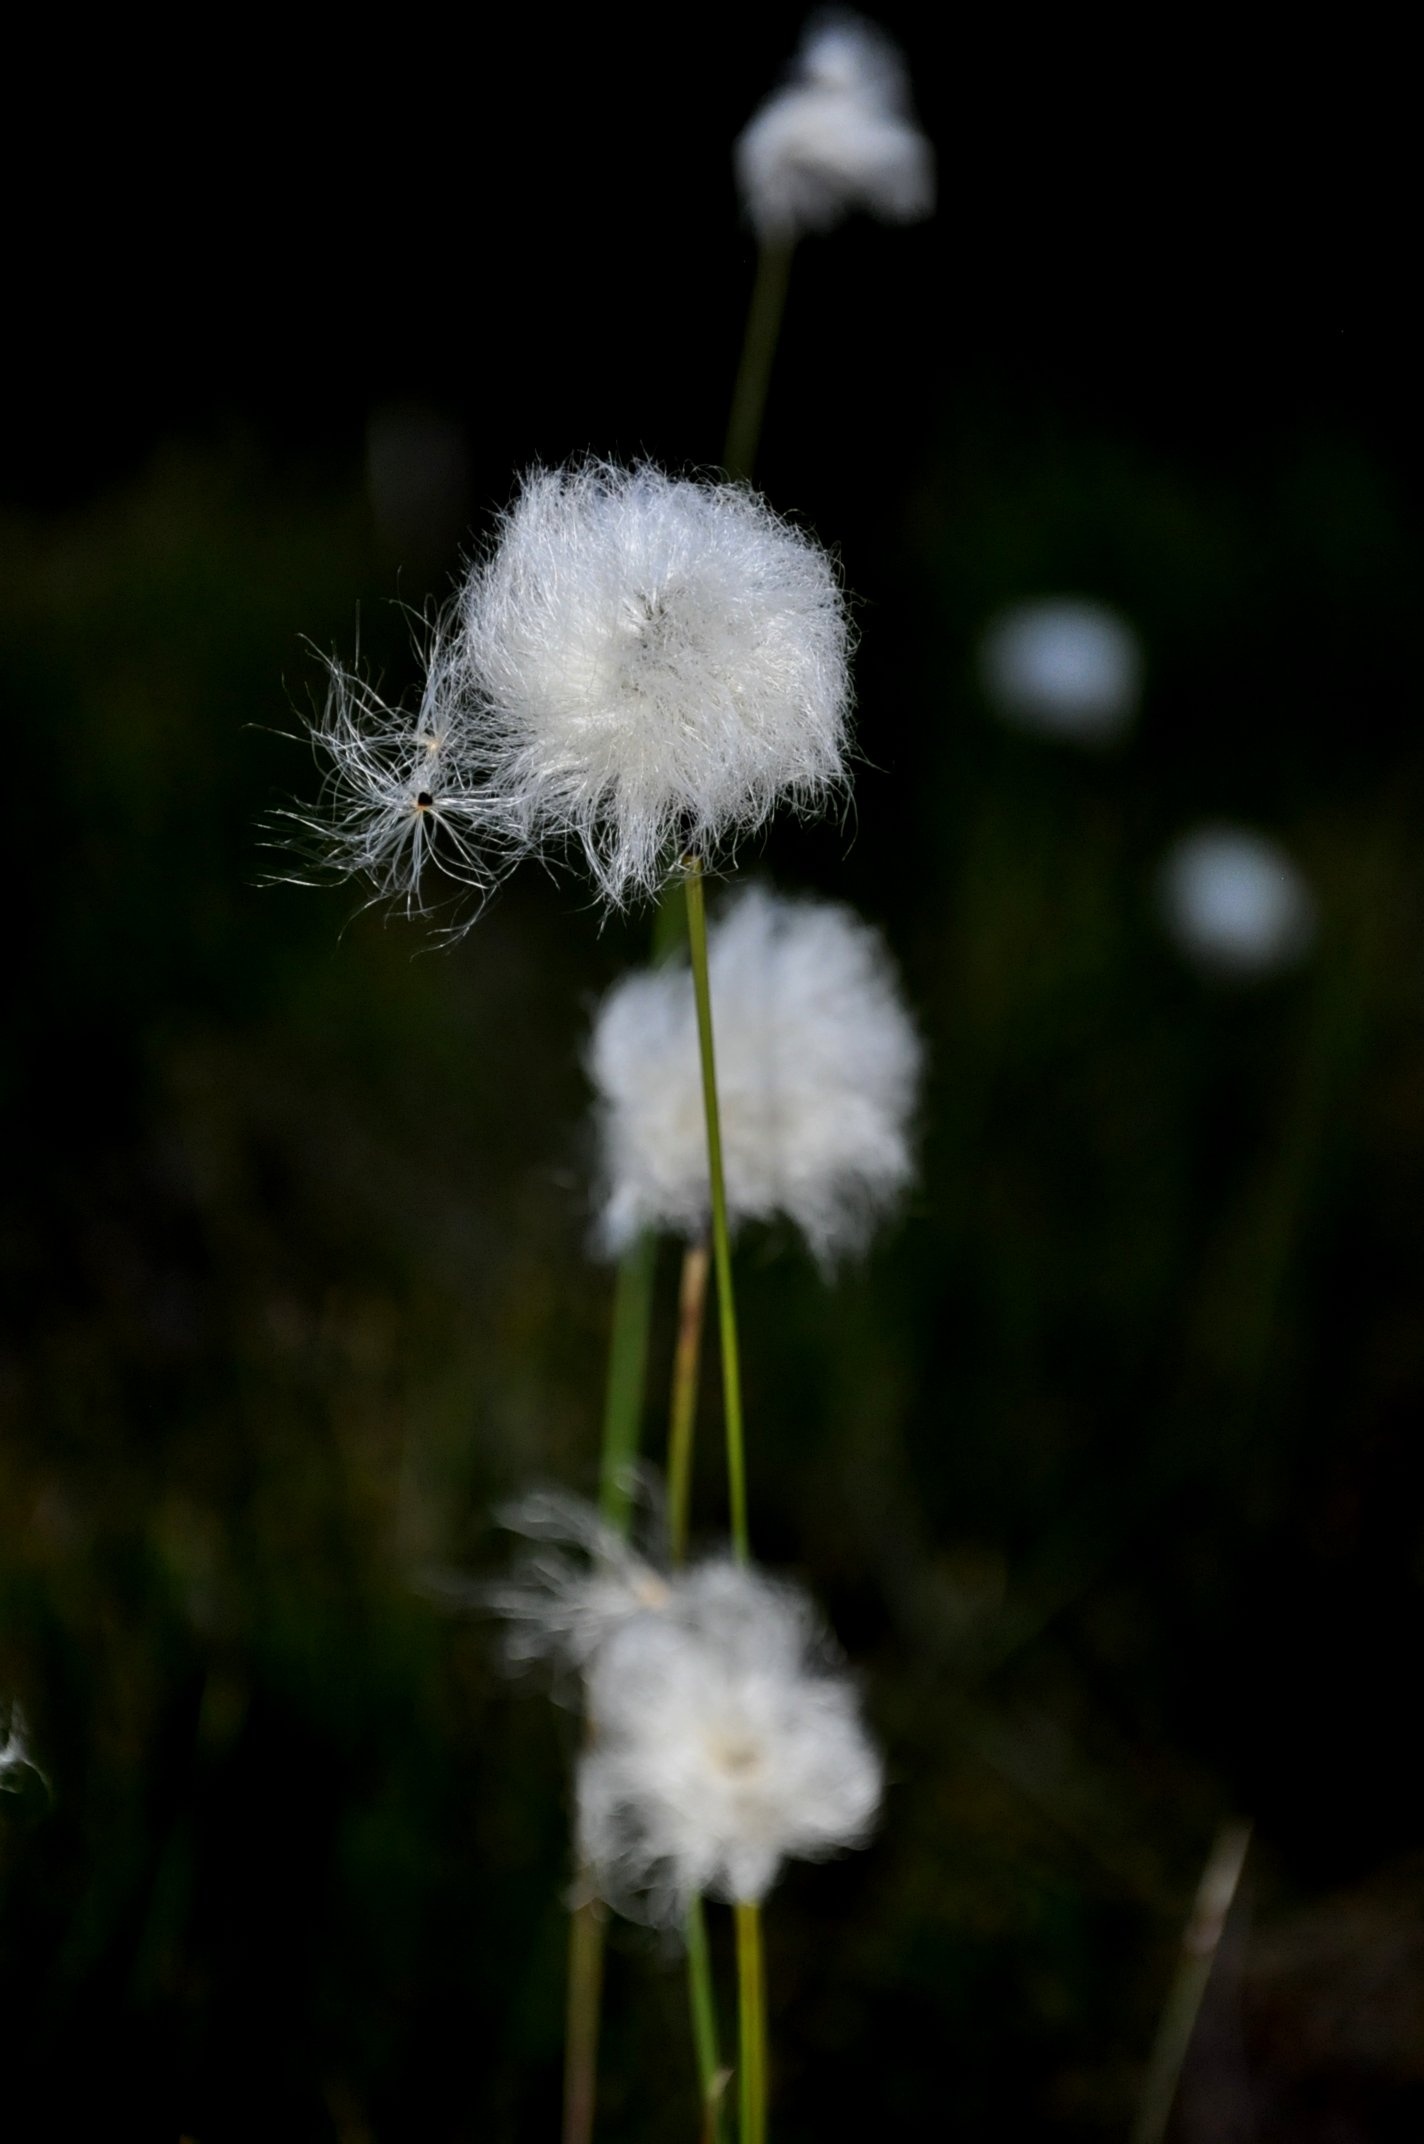
nature, grass, plant, meadow, dandelion, leaf, flower, botany, flora, wildflower, close up, bog, vosges, macro photography, flowering plant, daisy family, plant stem, land plant, cotton grass